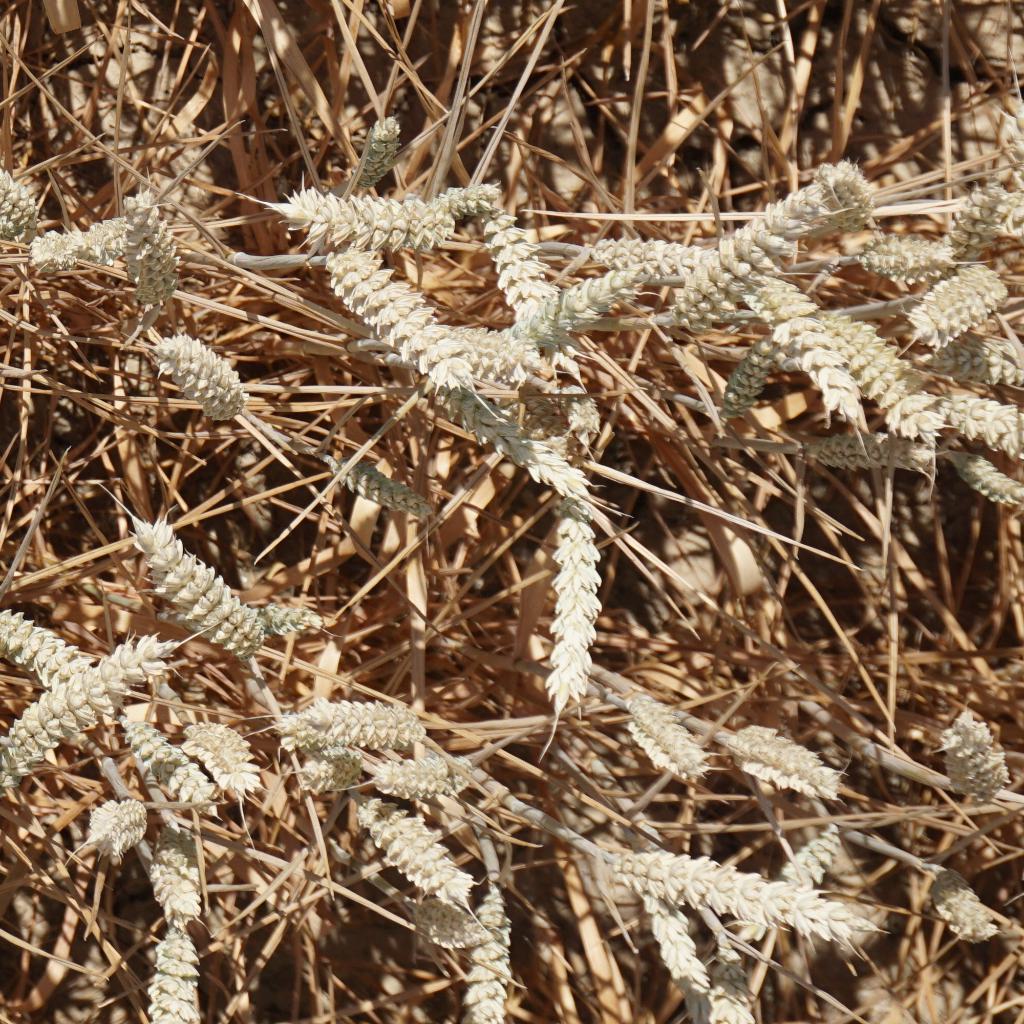
Country: France
Location: Gréoux
Wheat development stage: Filling - Ripening